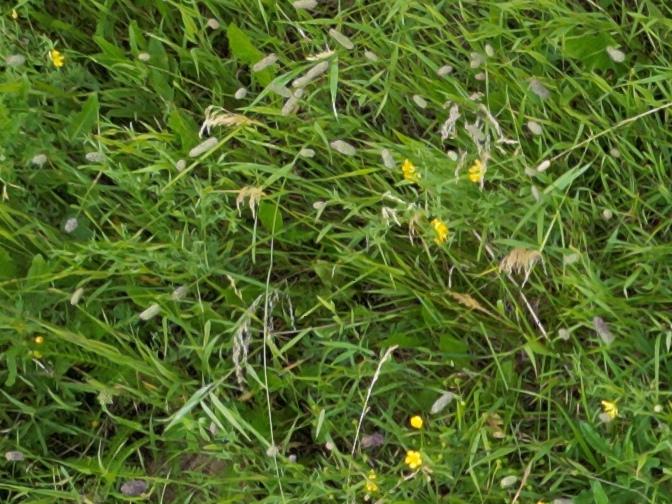
Flowers visible: yarrow flowers